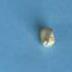
Maize quality: Bad